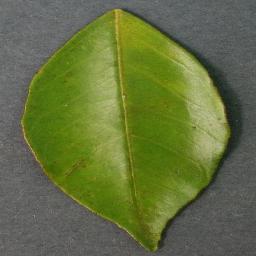
Label: Orange___Haunglongbing_(Citrus_greening)